Grand Slam (professional wrestling)

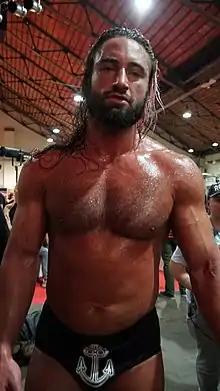
Thom Latimer, the first NWA Grand Slam winner

The National Wrestling Alliance (NWA) Grand Slam consists of the NWA World's Heavyweight Championship, the NWA World Tag Team Championship, the NWA National Heavyweight Championship, and the NWA World Television Championship. Thom Latimer became the first NWA Grand Slam Champion upon winning the NWA World's Heavyweight Championship at the NWA 76th Anniversary Show on August 31, 2024, after previously holding the NWA National Heavyweight Championship, World Tag Team Championship, and World Television Championship.